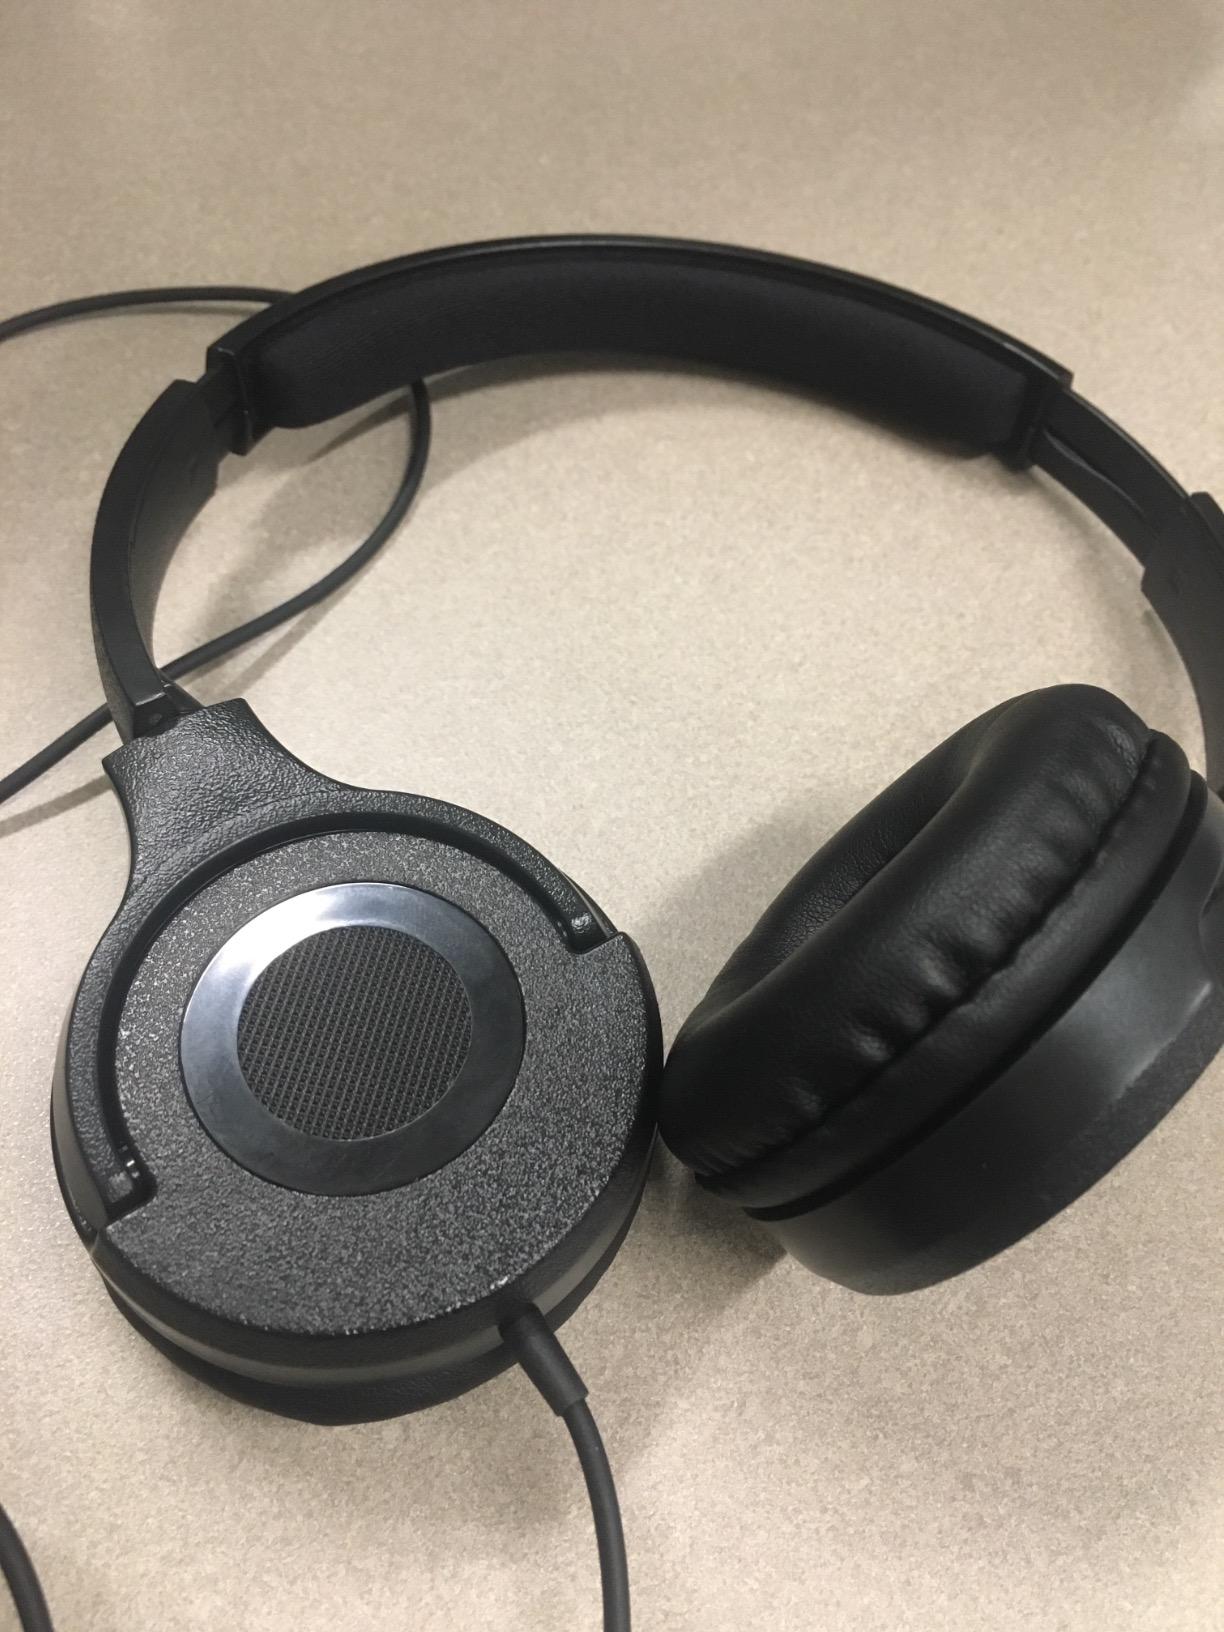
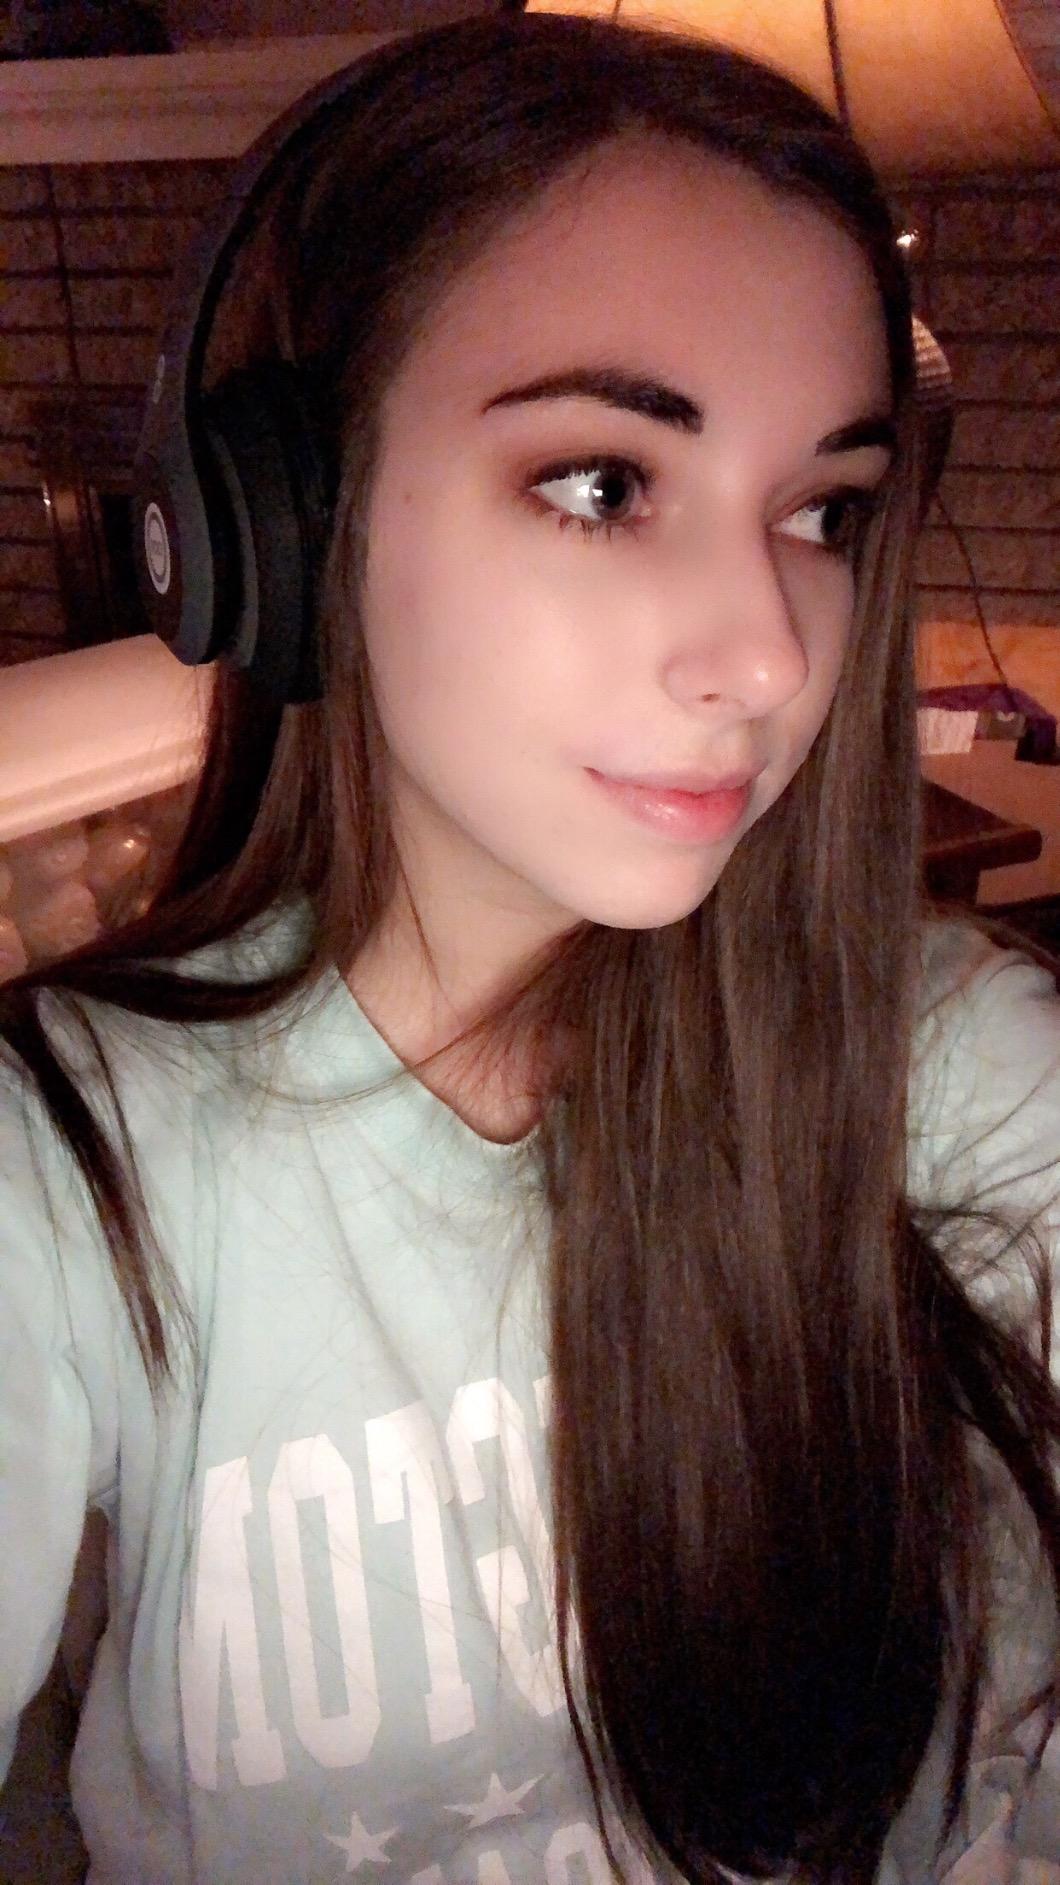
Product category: headphones
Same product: no